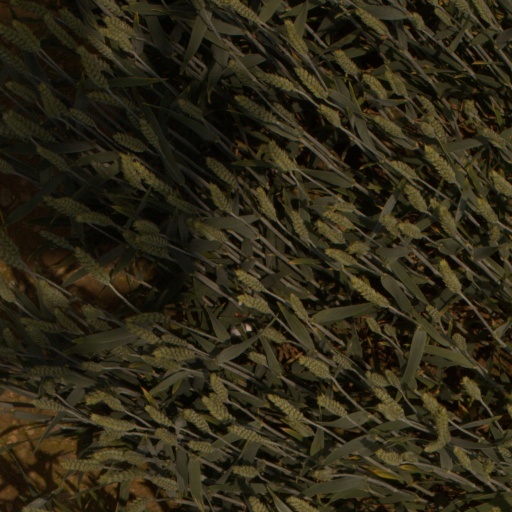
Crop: wheat